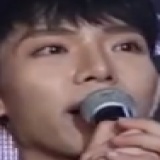
ca sĩ Erik